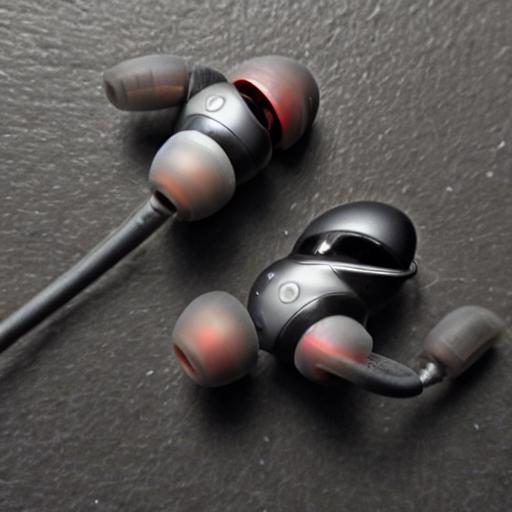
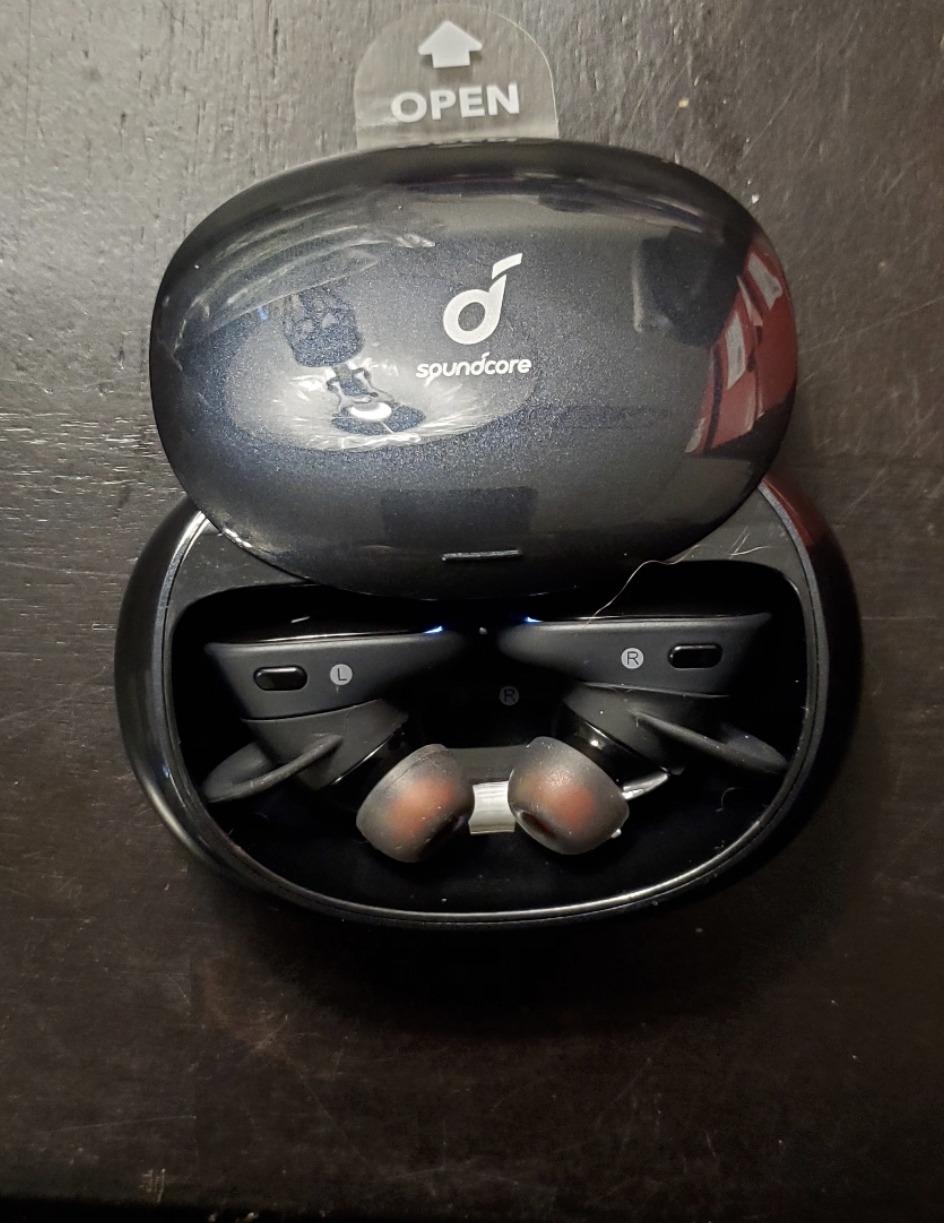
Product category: earbuds
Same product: no